Skotfoss Church

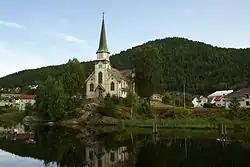
View of the church

Skotfoss Church is a parish church of the Church of Norway in Skien Municipality in Telemark county, Norway. It is located in the village of Skotfoss. It is one of the churches for the "Gulset og Skotfoss" parish which is part of the Skien prosti (deanery) in the Diocese of Agder og Telemark. The white, wooden church was built in a long church design in 1900 using plans drawn up by the architect Haldor Børve. The church seats about 420 people.